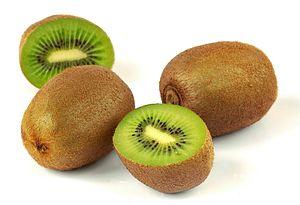
Kiwis: entier, coupé. 日本語: キウイフルーツ Polski: Cały i przekrojony owoc kiwi Русский: Плоды киви Svenska: Kiwifrukter 中文: 整个和切开的猕猴桃
Les kiwis sont des fruits de plusieurs espèces de lianes du genre Actinidia, famille des Actinidiaceae. Ils sont originaires de Chine, notamment de la province de Shaanxi. On en trouve par ailleurs dans des climats dits montagnards tropicaux. En France, les kiwis de l'Adour disposent d'une IGP et d'un label rouge.